Hranice Abyss

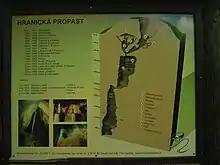
Map of the cave

The measurement of the depth of the abyss was made on 1 October 2012, when Krzysztof Starnawski launched a probe from a depth of to a depth of during a caving action from the organization ZO ČSS 7-02 Hranický kras Olomouc. He then briefly descended to a depth of himself, which is the deepest depth reached by a diver in this location.